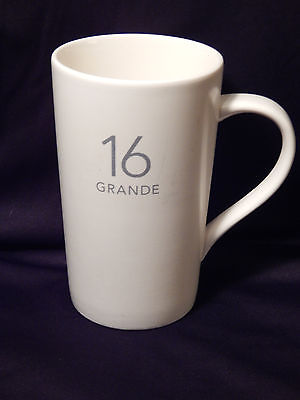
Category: mug